American Fotoplayer

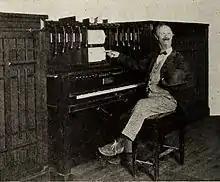
Ben Turpin with a Fotoplayer, 1922

The American Fotoplayer is a type of photoplayer developed by the American Photo Player Co. between the years of 1912 and 1925. The Fotoplayer is a type of player piano specifically developed to provide music and special sound effects for silent movies.